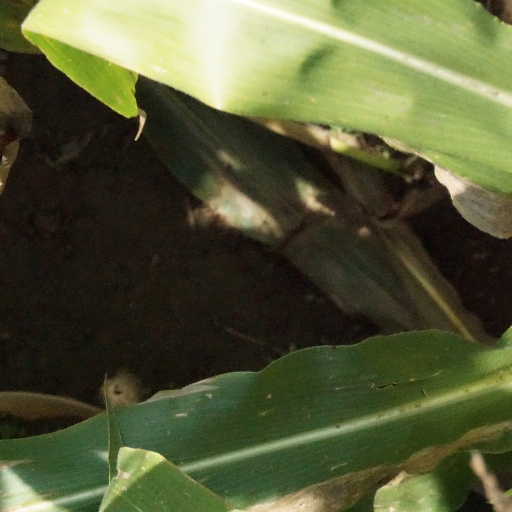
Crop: maize; corn